Donald Trump town hall meeting in Oaks, Pennsylvania

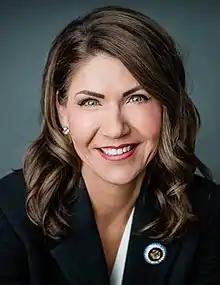
Kristi Noem, the Governor of South Dakota, was the town hall meeting's moderator. She remained on the stage with Donald Trump as some of his favorite songs played.

According to the Trump campaign, 5000 to 6000 people attended the event, but independent estimates are not available. During the meeting, Trump displayed his "favorite chart" about border crossings. He told the audience that he "sleeps with" and "kisses" the chart, which he said saved him during an attempted assassination. According to "Forbes", Trump replied to a question about grocery prices , and asked attendees to vote on January 5 (in the United States, Election Day is in November). Trump also said he would , according to "The Independent".